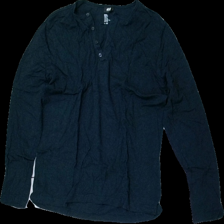
View: front
Type: Top
Category: Men
Brand: H&M
Colors: Blue
Material: 100% Cotton
Cut: Regular
Size: XL
Price range: 50-100
Recommended usage: Reuse
Description: dark blue top